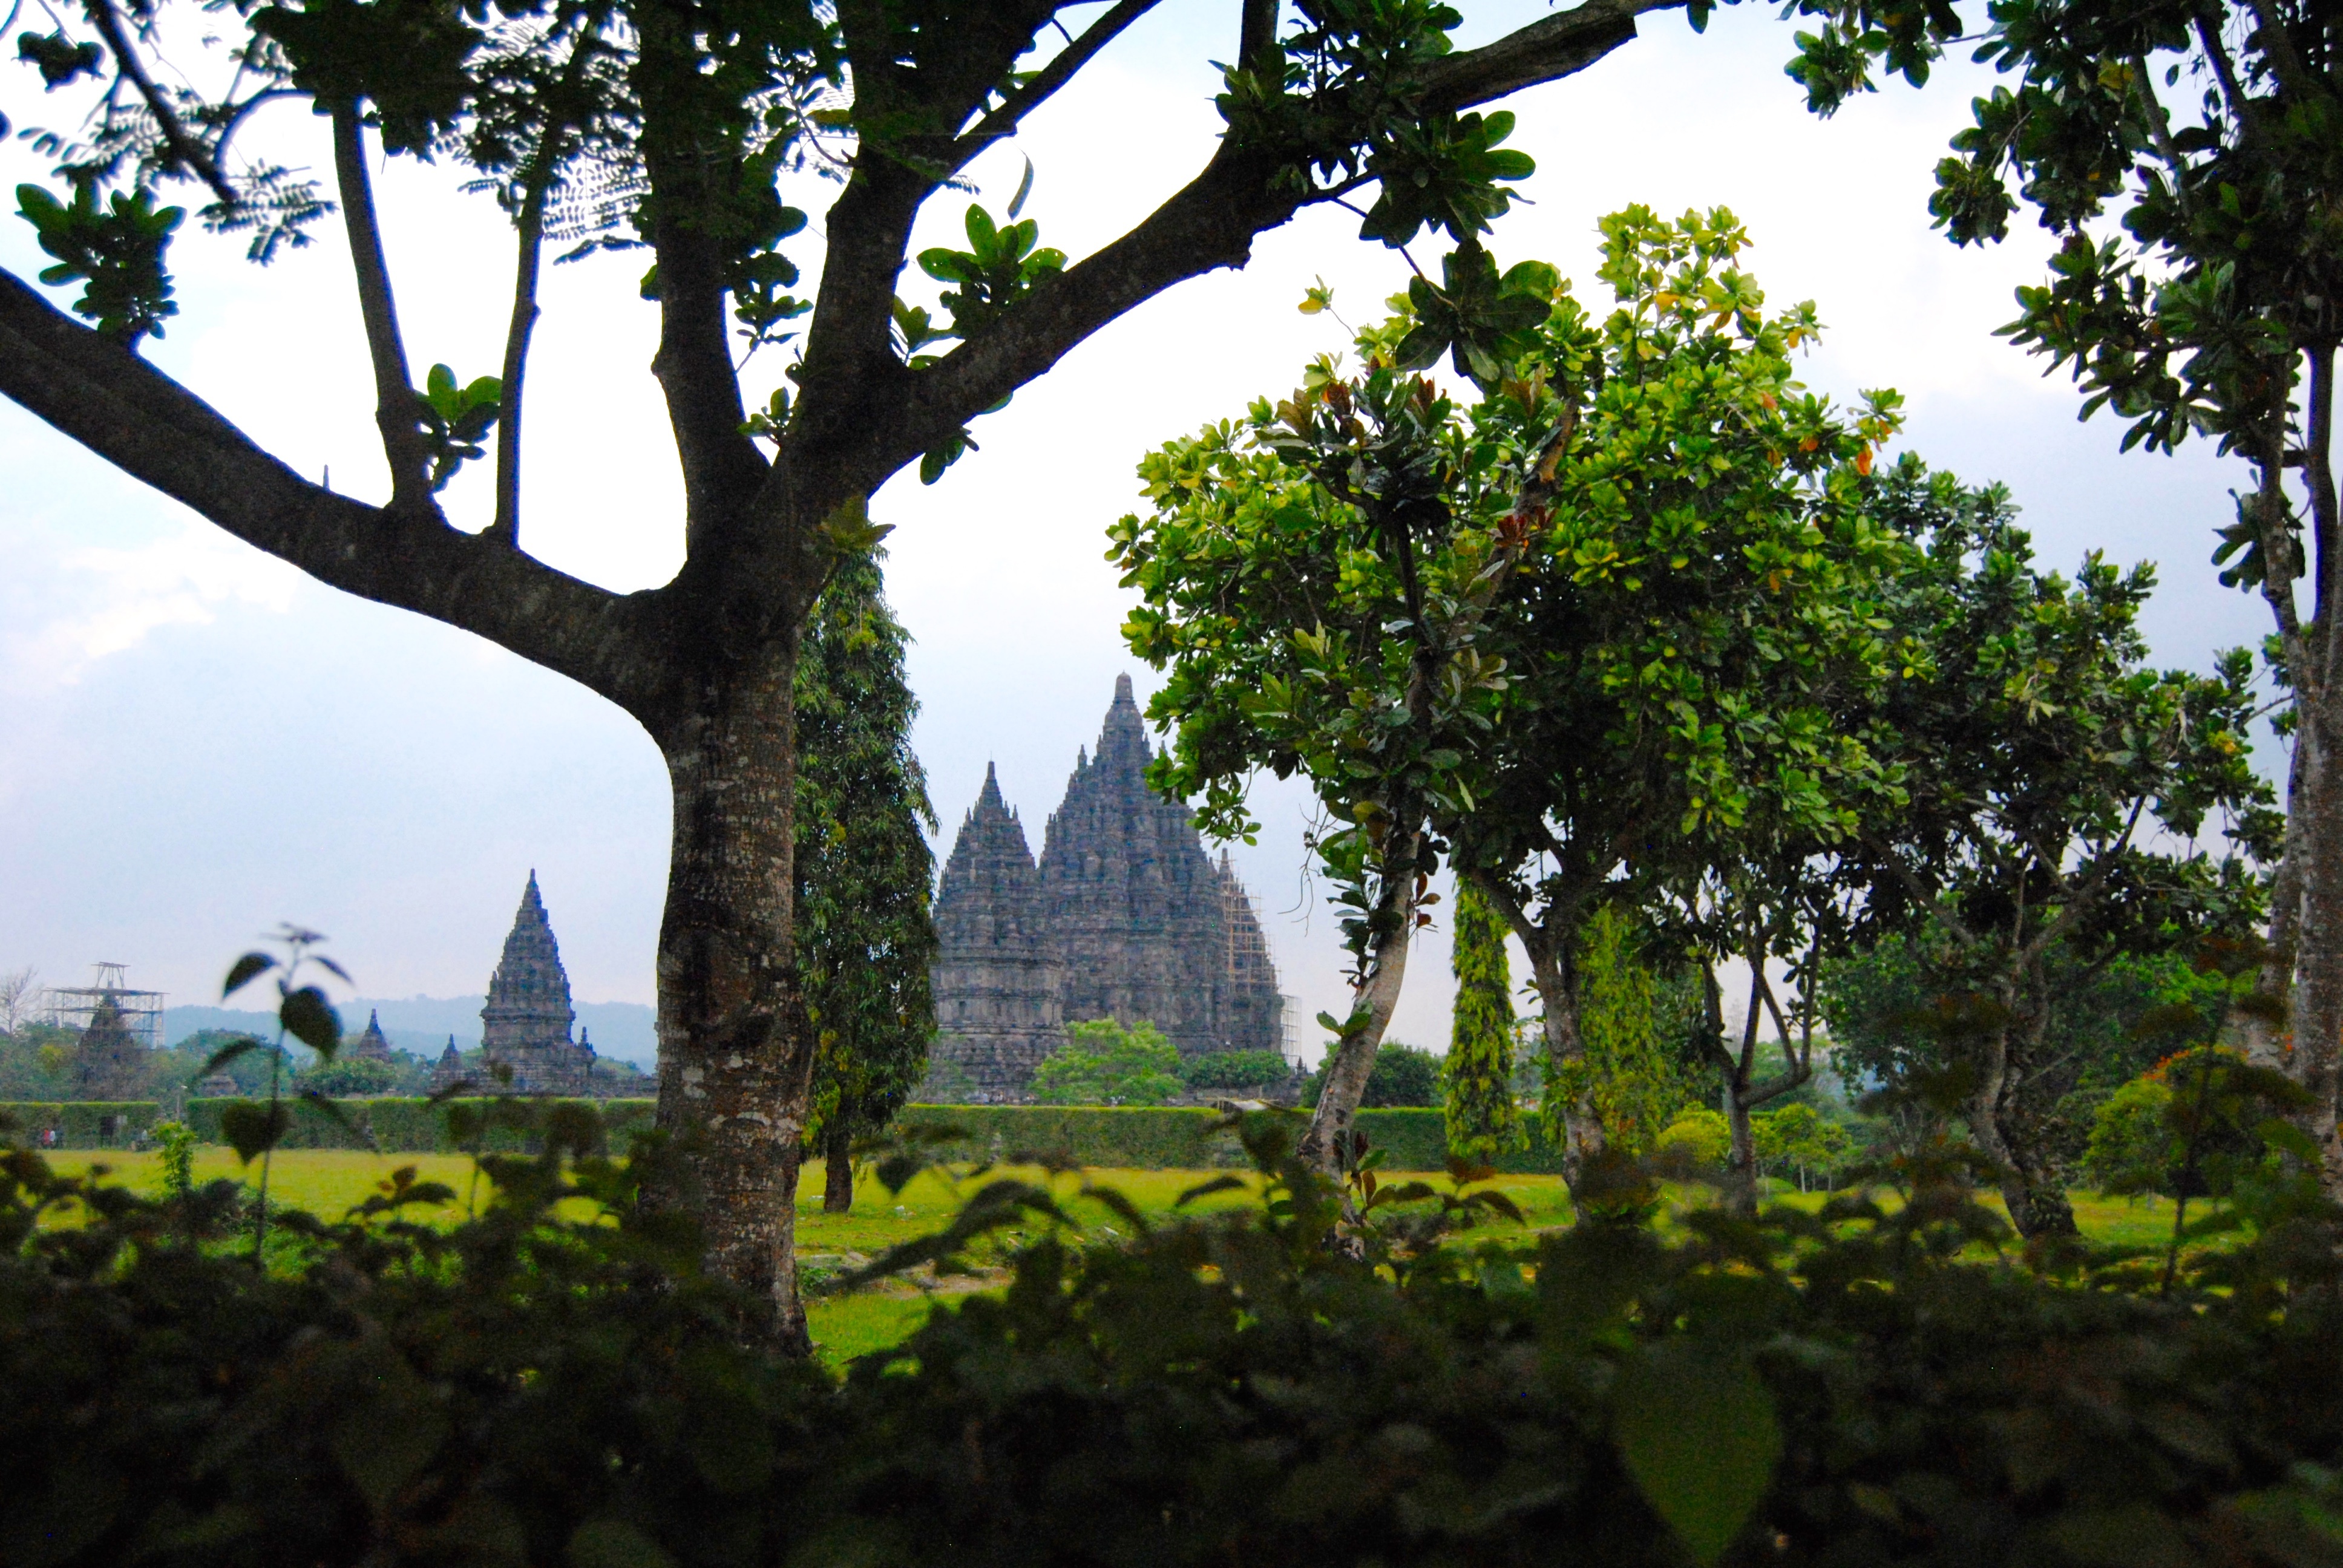
tree, plant, flower, green, jungle, botany, agriculture, garden, rainforest, plantation, rural area, woody plant, arecales